MSG: The Messenger

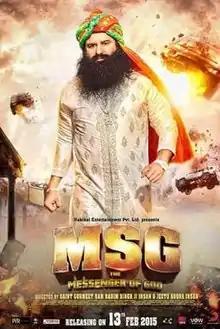
Theatrical release poster

MSG: The Messenger (also known as MSG: The Messenger of God) is a 2015 Indian Hindi-language action comedy film written by and starring Gurmeet Ram Rahim Singh in his film debut. He is also credited as co-director, co-cinematographer, co-editor, songwriter and stuntman. The film was released worldwide on 13 February 2015. It follows a spiritual leader, played by Singh and largely based on himself, on a quest to eradicate drugs and gender-related issues.